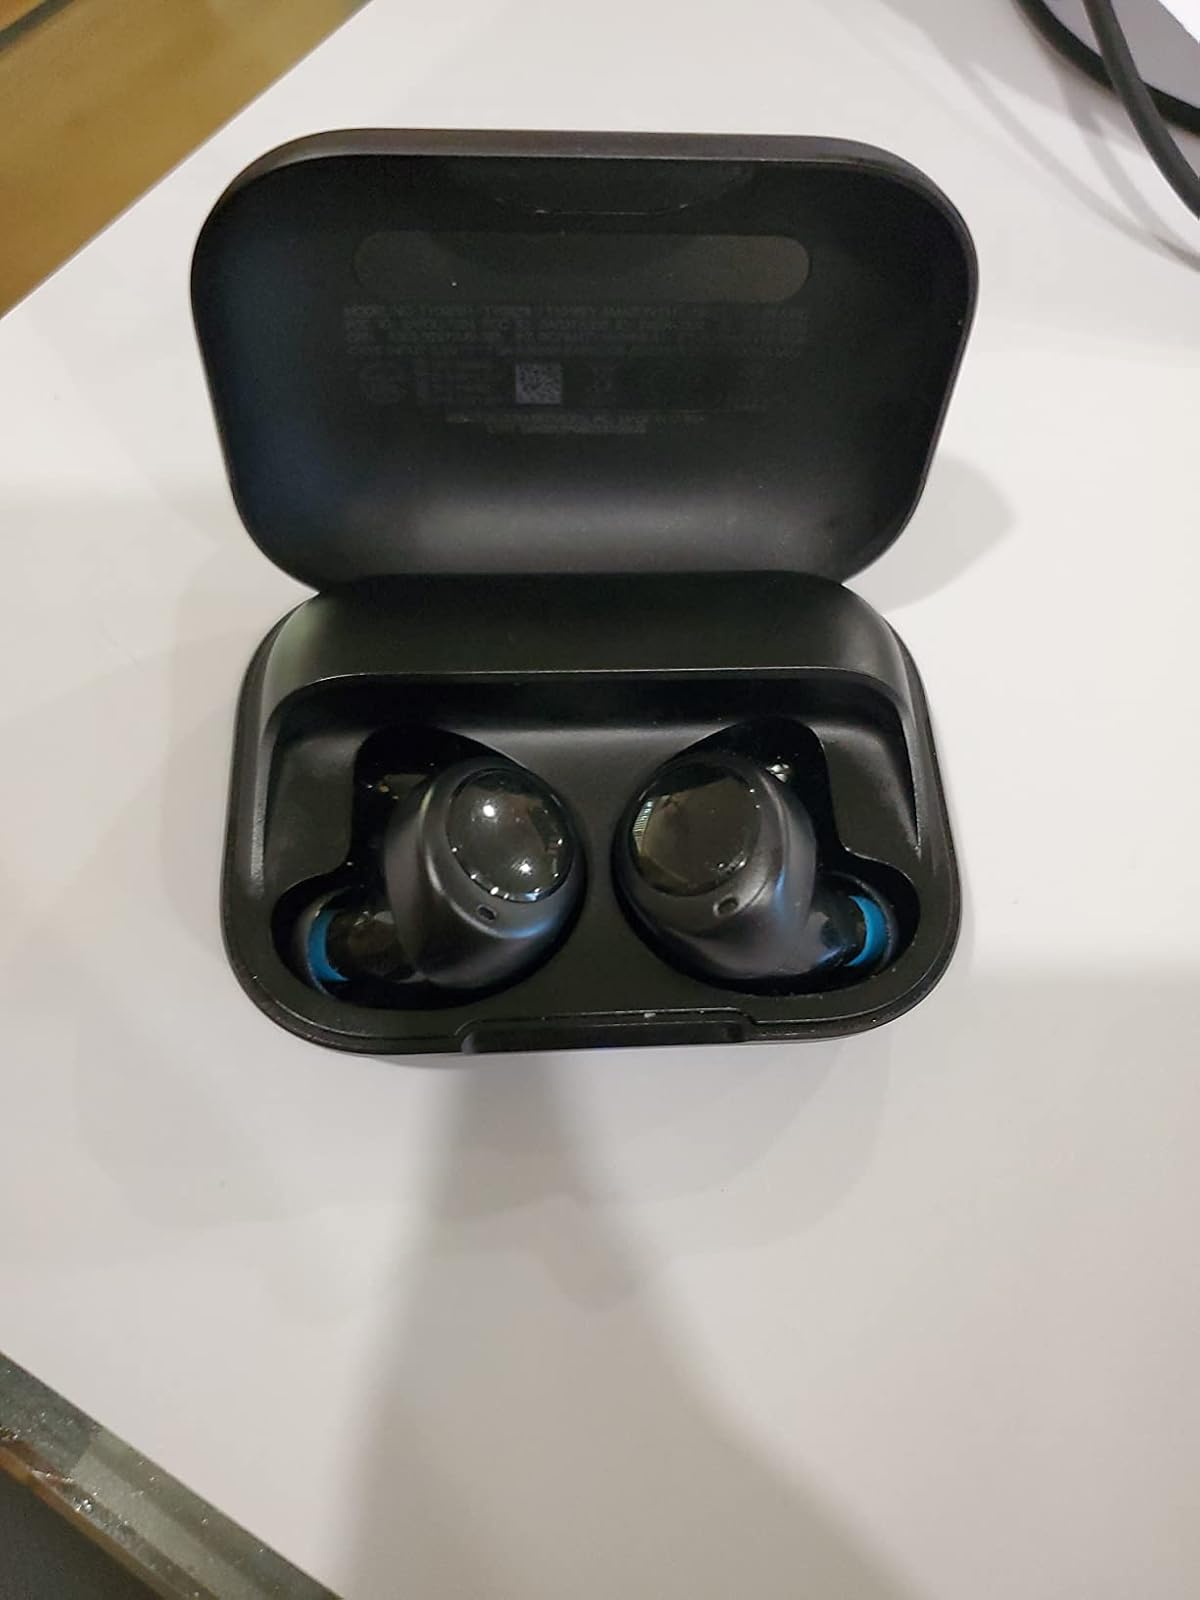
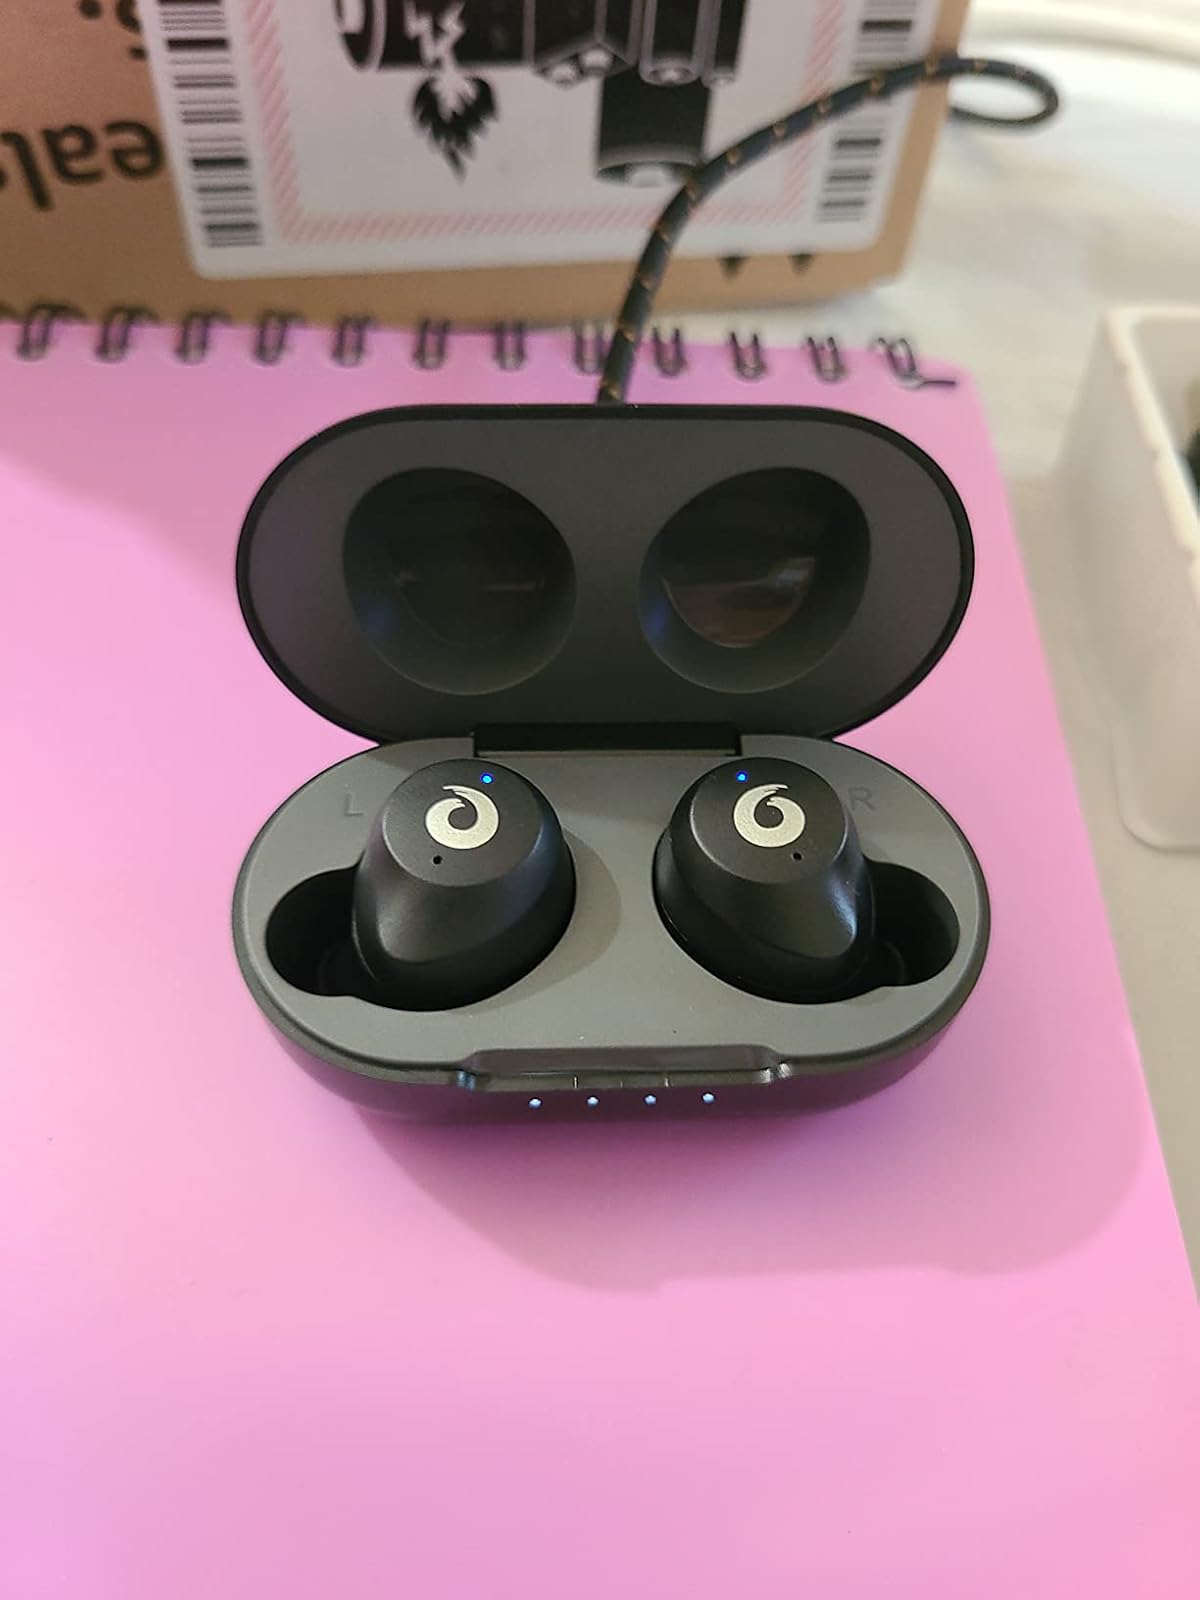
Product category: earbuds
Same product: no